Jindřich Bišický

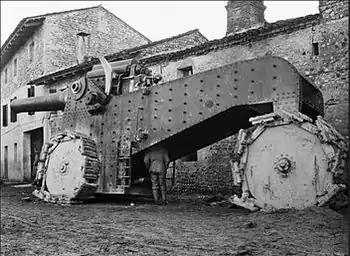
A photo by Bišický: Italian Obice da 305/17 modello 16 howitzer on a siege carriage with footed wheels, captured by Austrians in a village near Udine.

Jindřich Bišický (11 February 1889 – 31 October 1949) was a Czech photographer. He is known as the author of unique photographs from World War I. He was not properly identified until 2009.